Hans Tikkanen

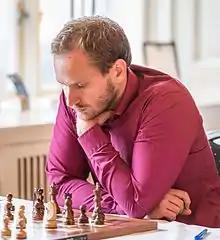
Hans Tikkanen, 2016

Hans Christian Tikkanen (born 6 February 1985 in Karlstad) is a Swedish chess grandmaster. He is a five-time Swedish Chess Champion.